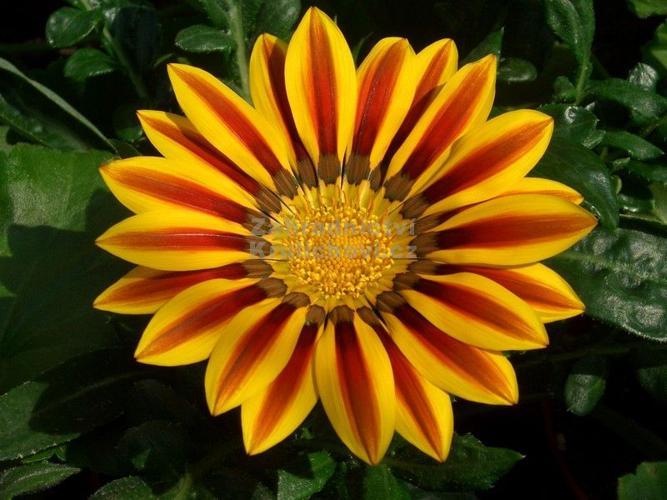
Label: gazania